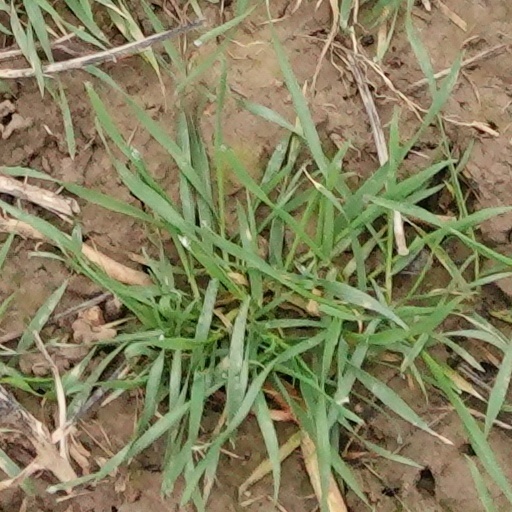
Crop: wheat